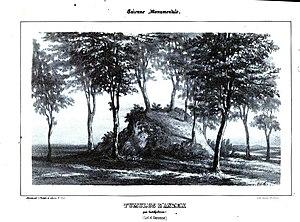
Tumulus d'Anzex
Anzex est une commune du Sud-Ouest de la France, située dans le département de Lot-et-Garonne.